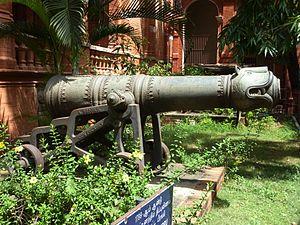
Tipû Sâhib, également connu sous le nom de Tipû Sultân fut sultan de Mysore à partir de 1782 et l'un des principaux opposants à l'installation du pouvoir britannique en Inde ce qui lui valut le surnom de « tigre de Mysore ».